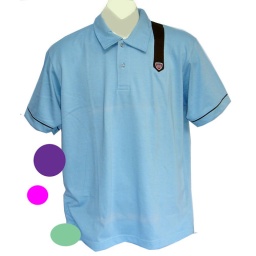
M Route 88 light blue polo shirt with black sew in and logo